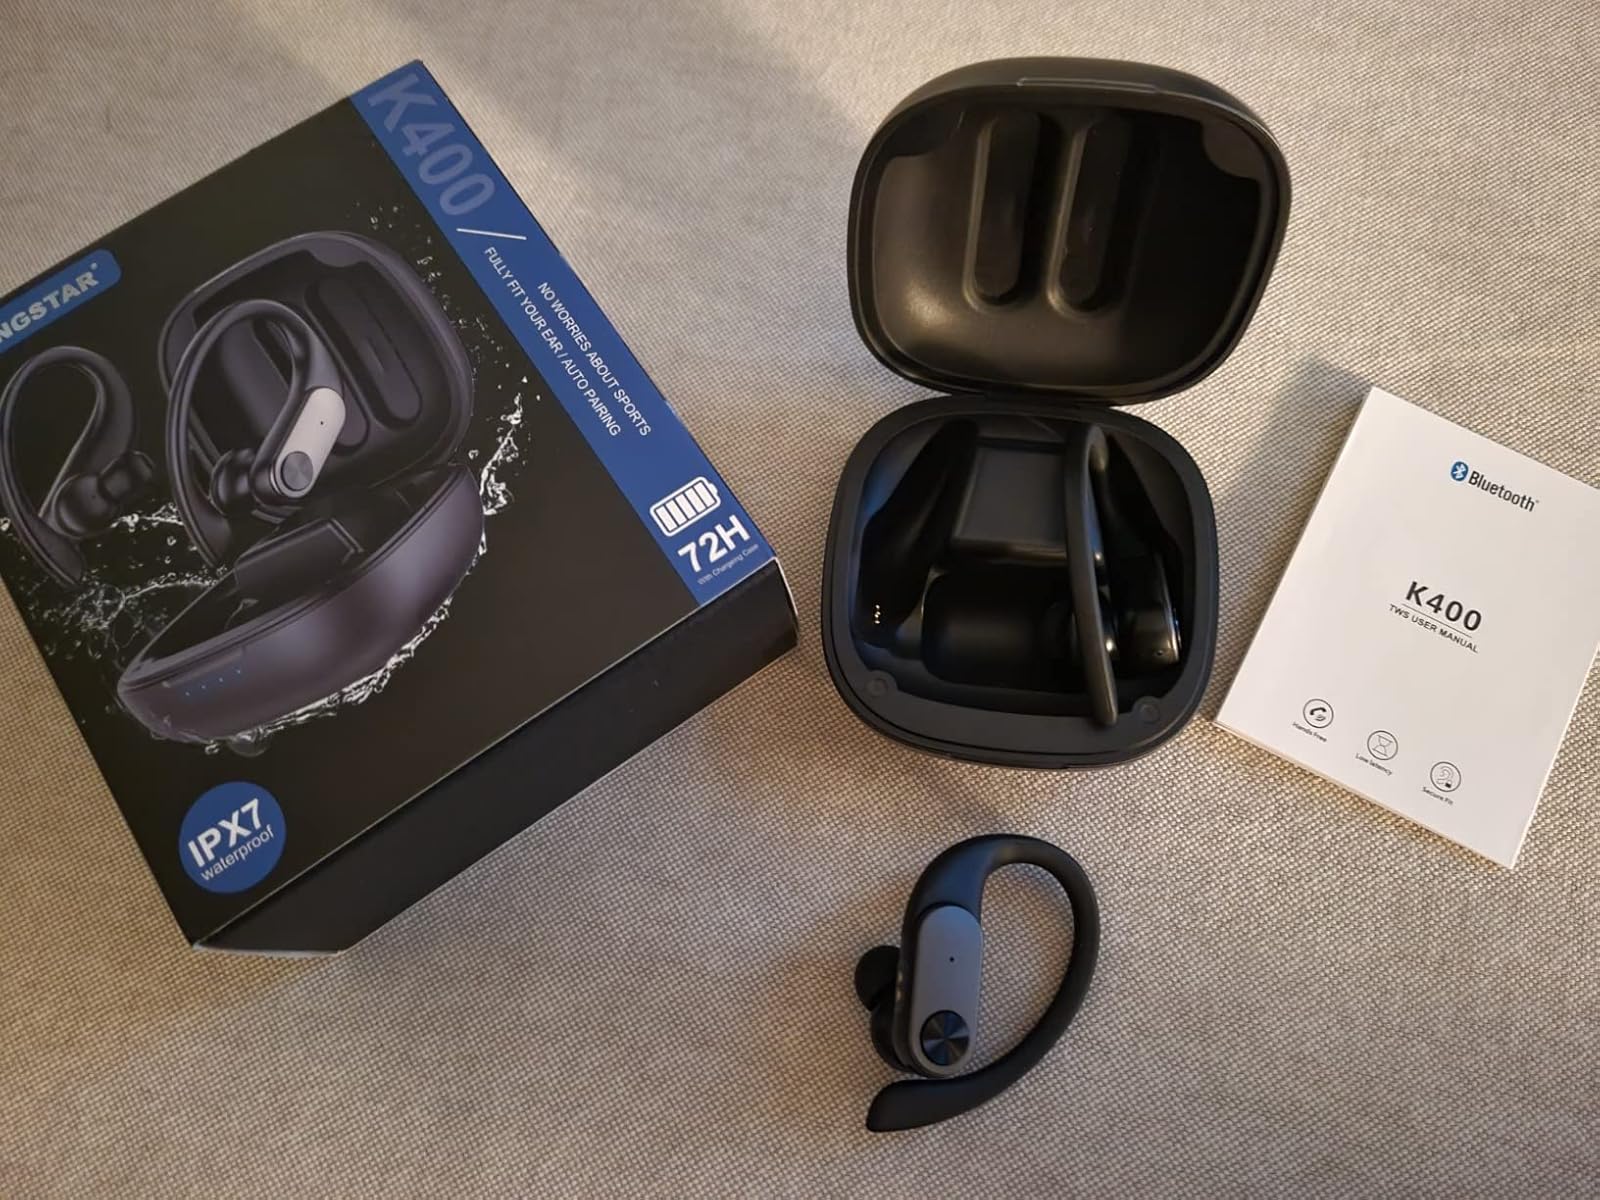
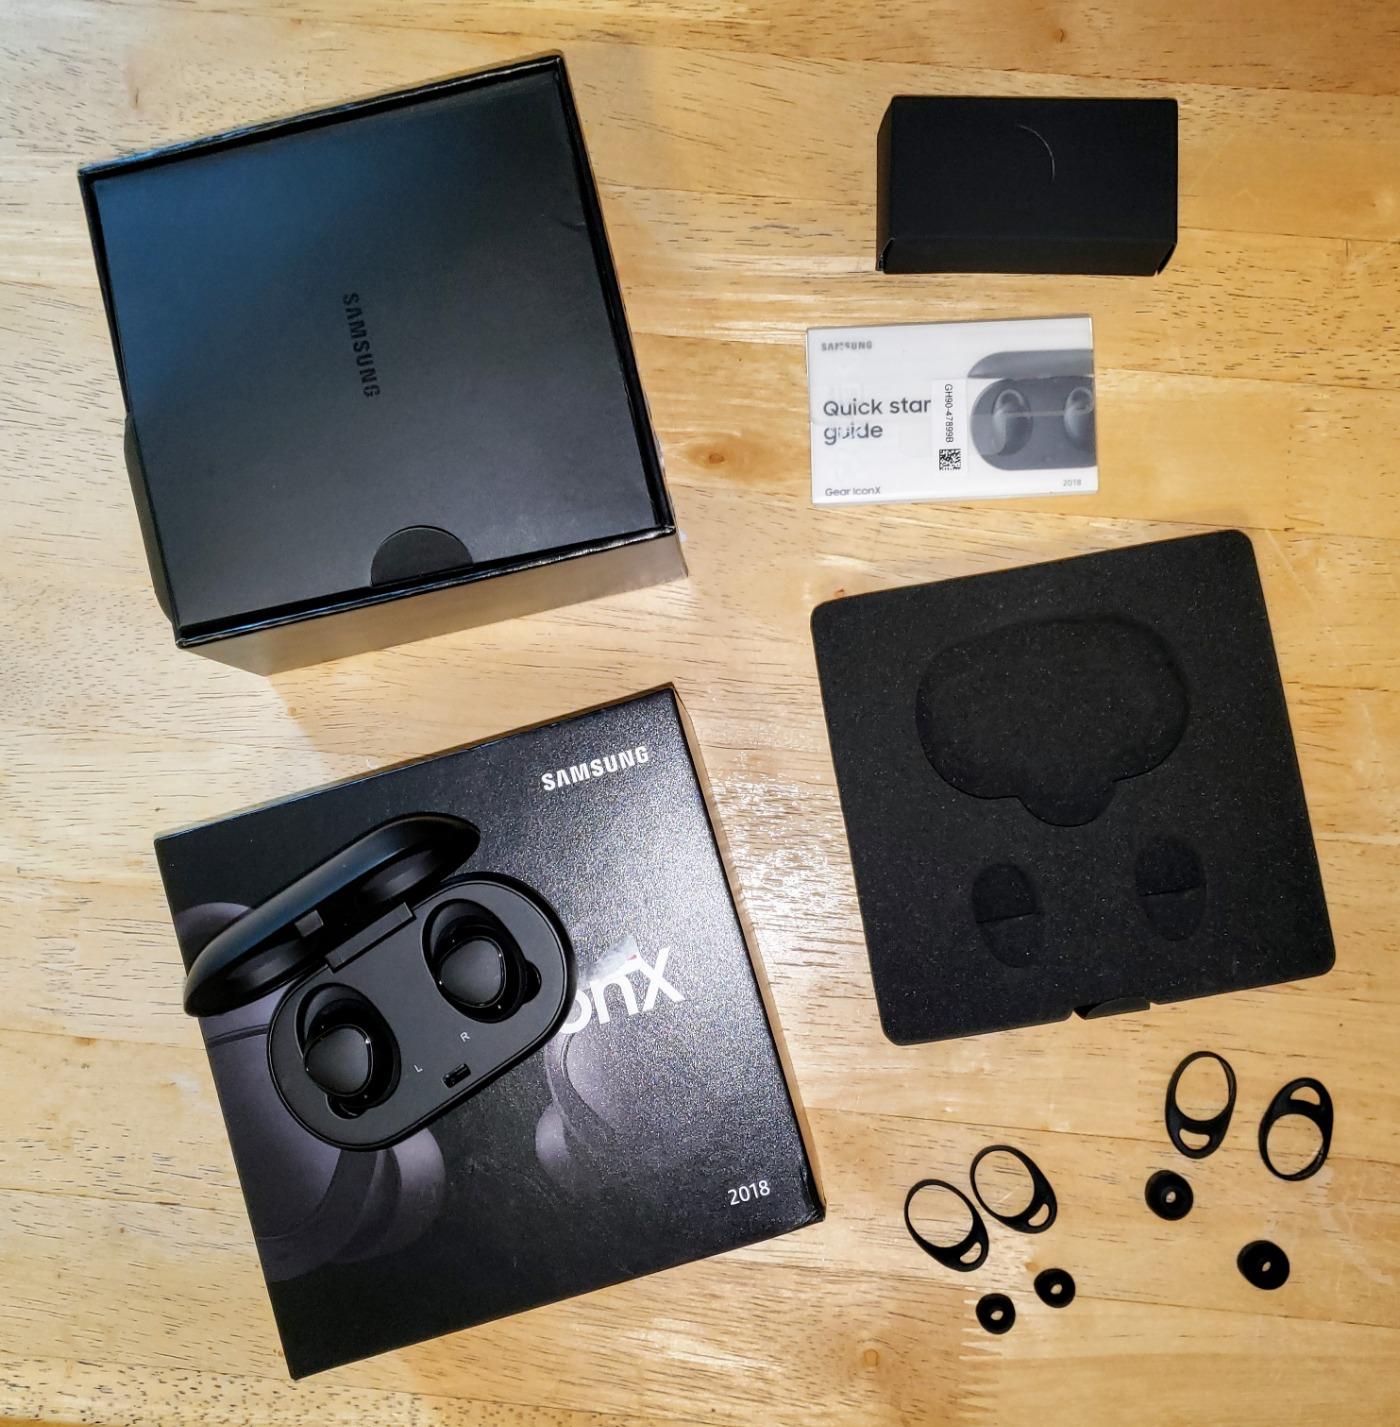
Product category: earbuds
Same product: no